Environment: real
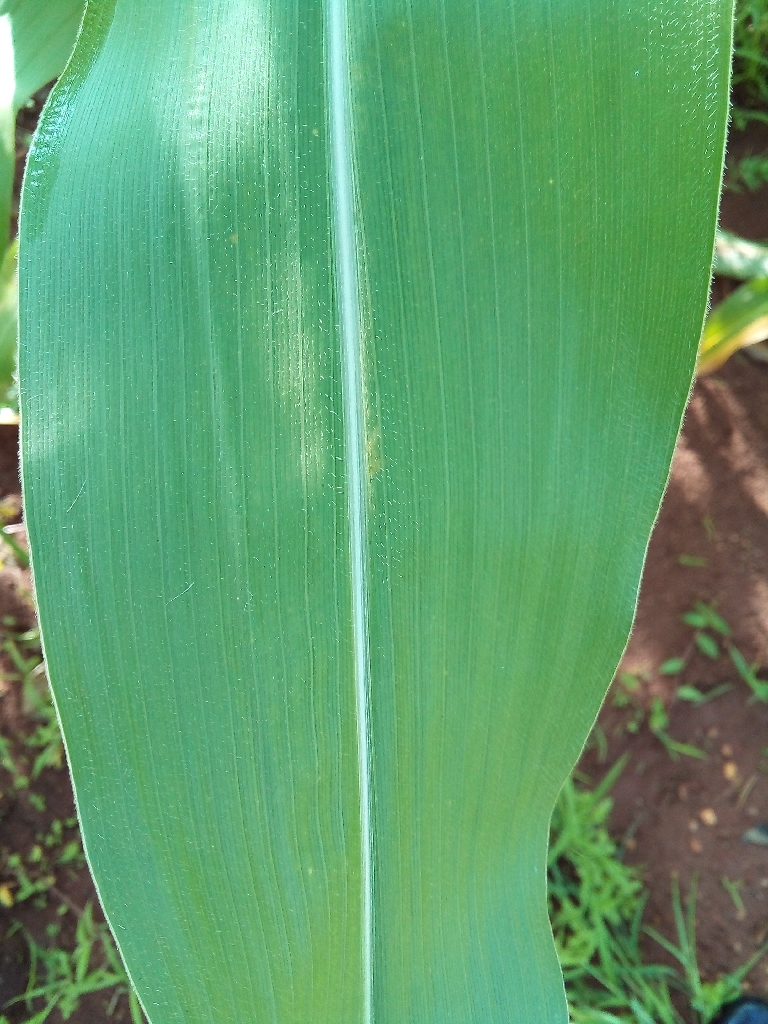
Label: healthy